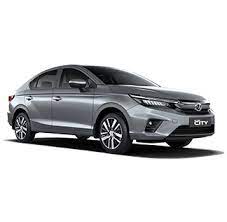
Vehicle type: Cars